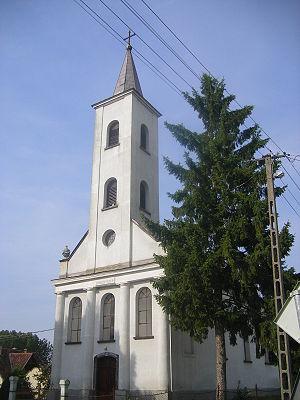
Bakonytamási est un village et une commune du comitat de Veszprém en Hongrie.